Akita Station

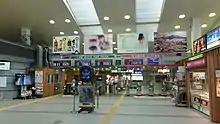
The central ticket barrier entrance and concourse in August 2017

The station is an elevated station, consisting of four island platforms serving eight tracks for regular trains, and two bay platforms for the Akita Shinkansen. The station has a "Midori no Madoguchi" staffed ticket office and a View Plaza travel agency.